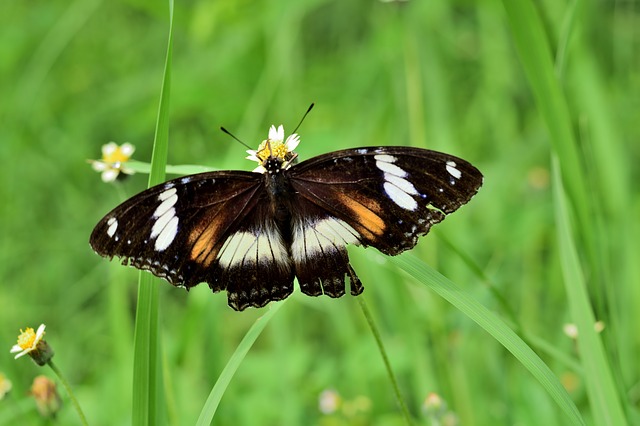
Label: butterfly